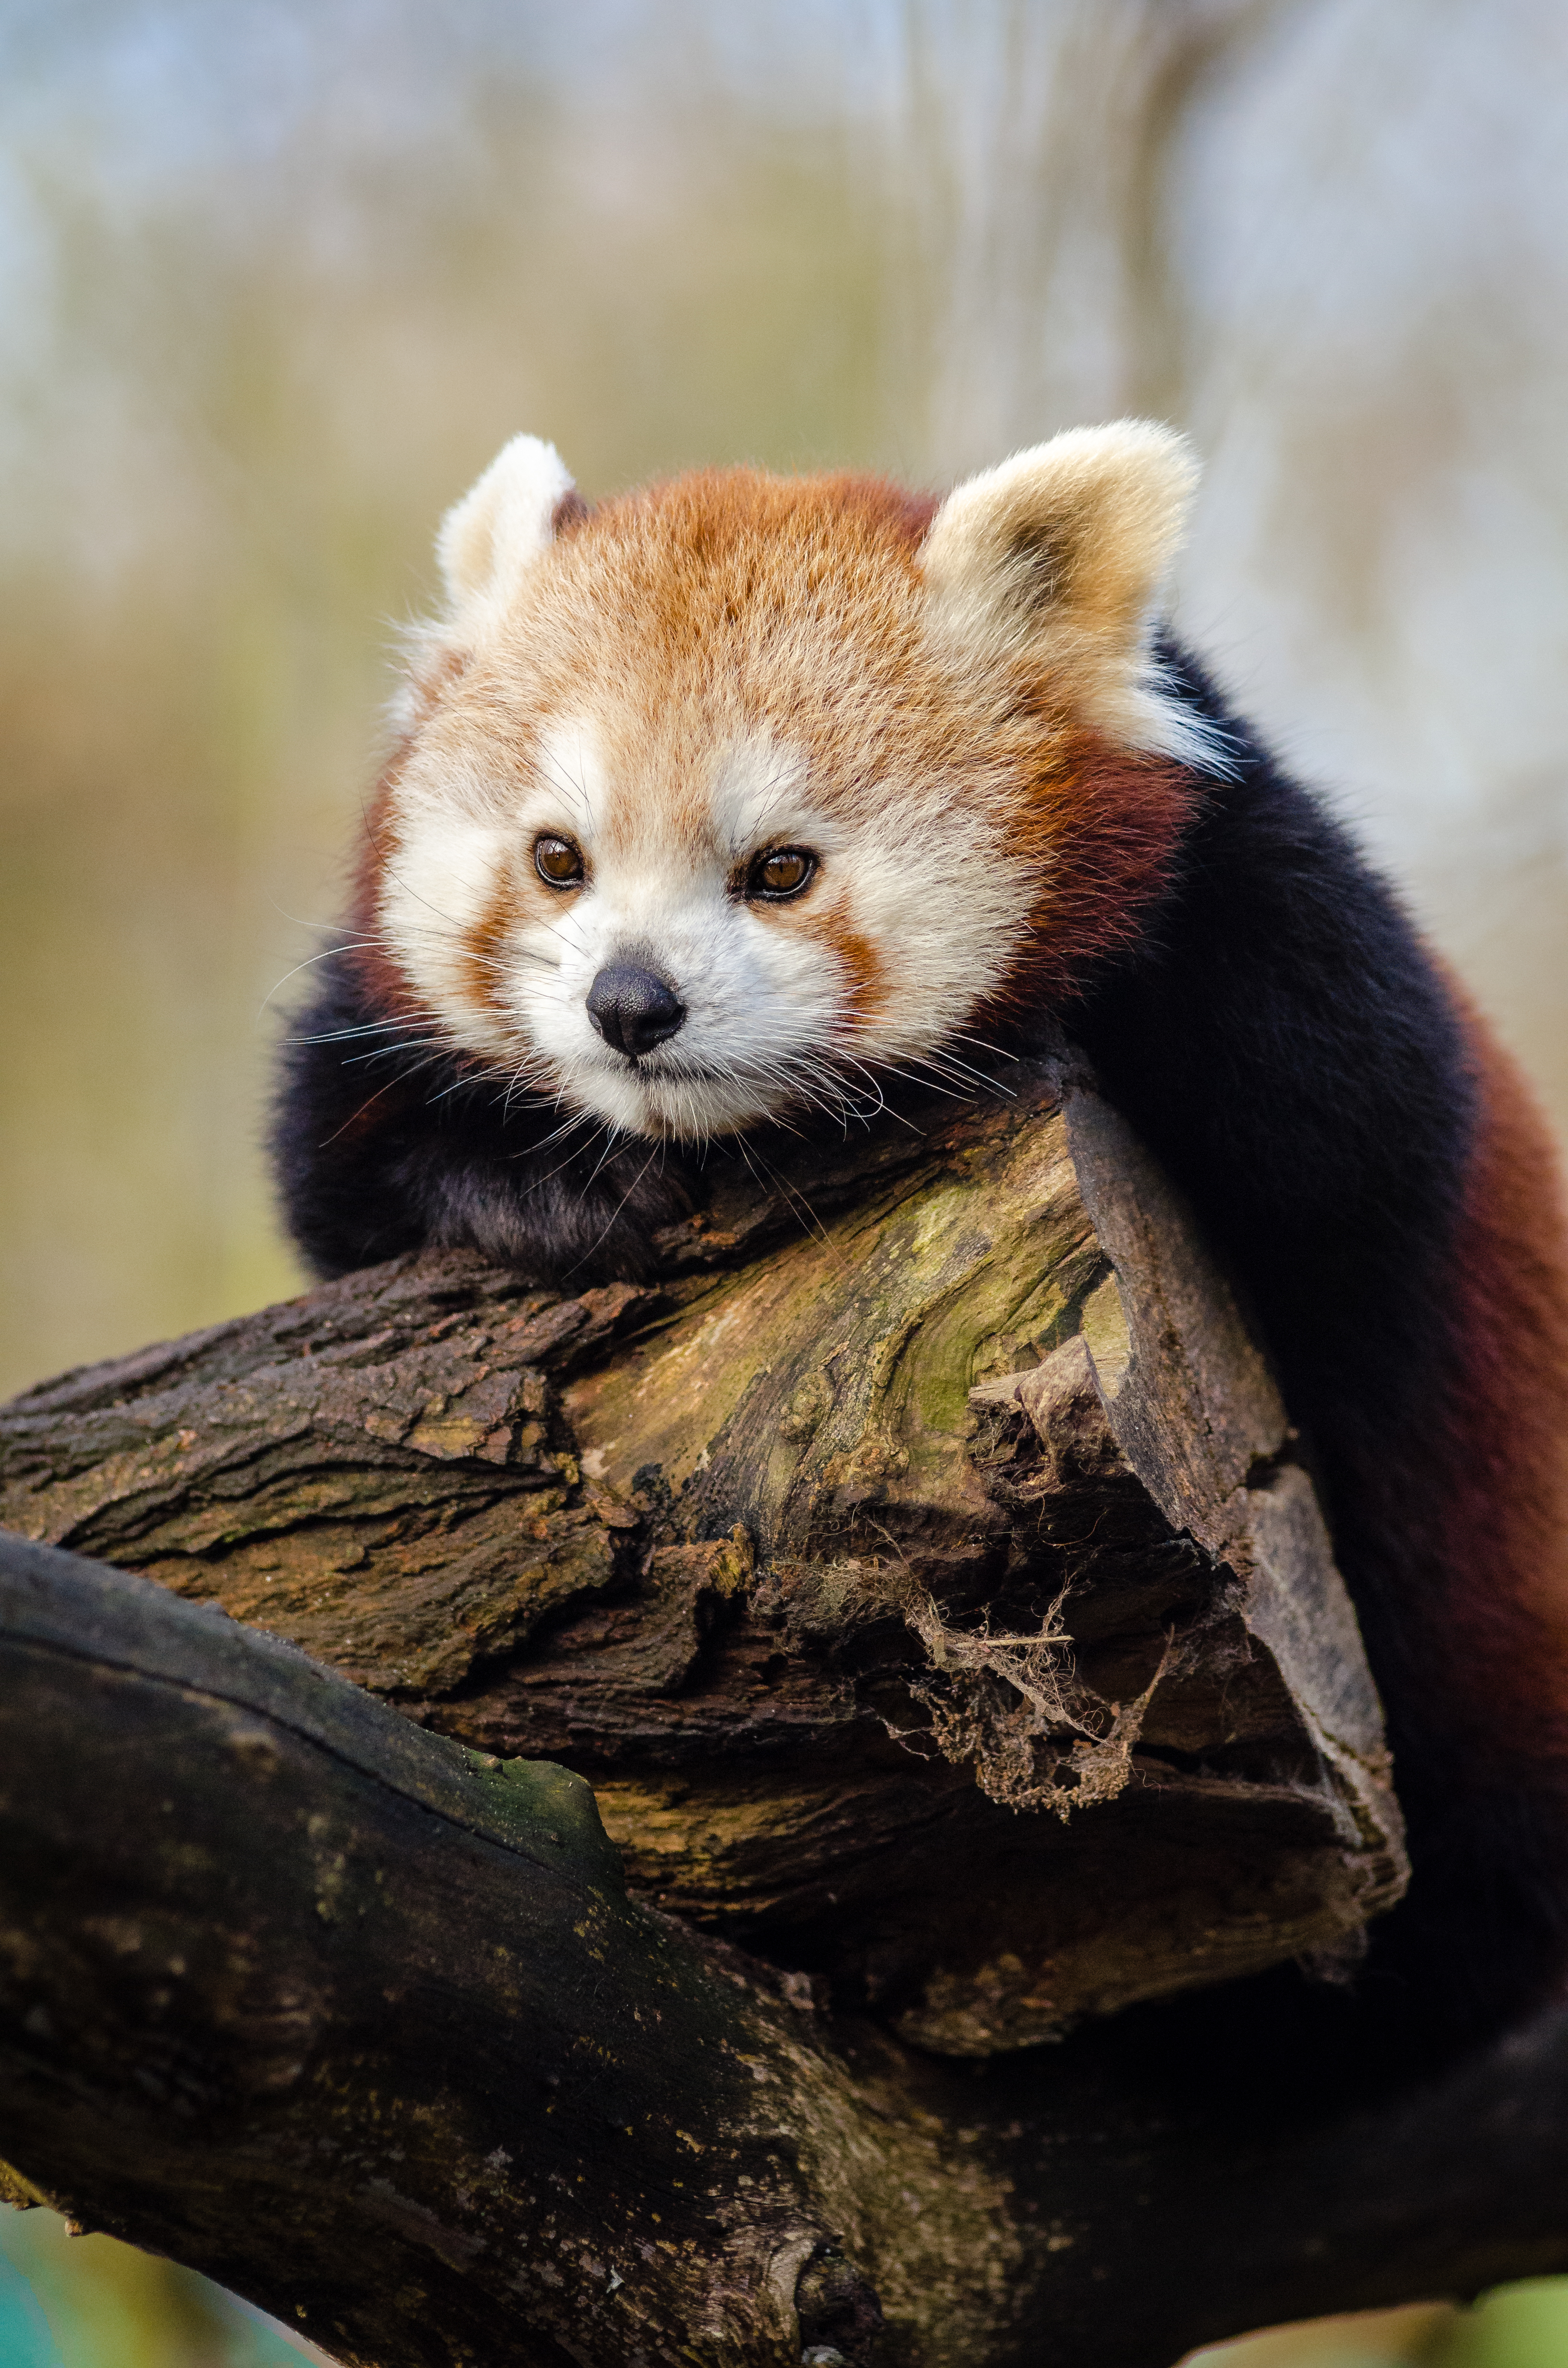
tree, nature, cold, winter, bokeh, vintage, sweet, feet, animal, cute, female, wildlife, zoo, fur, orange, young, green, high, red, foot, mammal, nikon, fauna, red panda, panda, 2015, face, nose, whiskers, paw, tail, animals, ears, endangered, vertebrate, germany, deutschland, natur, paws, tier, iso, ss, fell, grn, gesicht, baum, adorable, bamboo, d7000, roter, kleiner, niedlich, sues, suess, species, bedrohte, tierart, tierpark, weiblich, jungtier, jung, ohren, schwanz, nase, bedroht, ailurus, fulgens, mozilla, firefox, wochenende, weekend, kalt